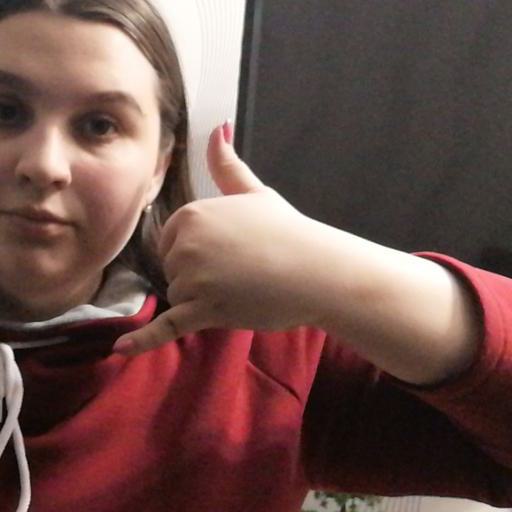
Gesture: call